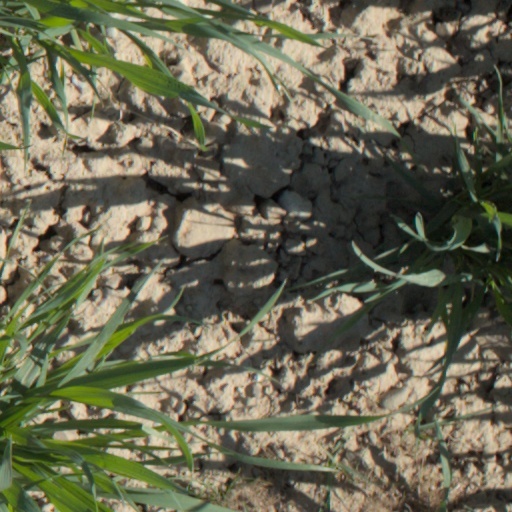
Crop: wheat